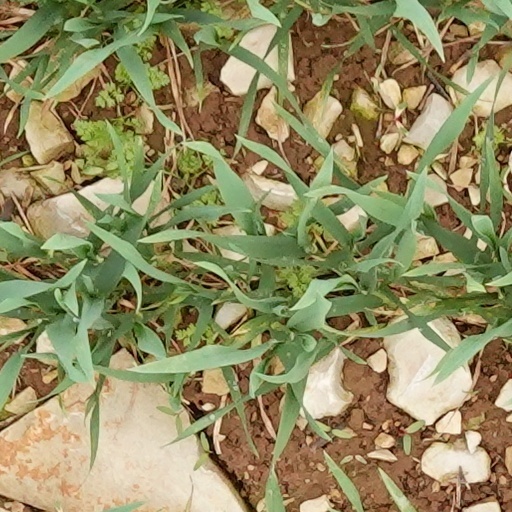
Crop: wheat